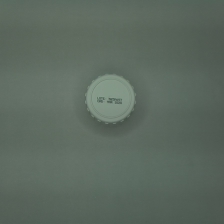
Color: silver/gray
Cap type: standard cap